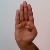
The image shows a hand gesture representing the letter 'B' in Indian Sign Language.